The Boys from Baghdad High

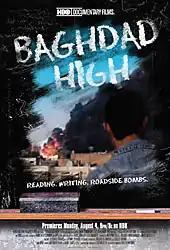
Tribeca Film Festival poster

The Boys from Baghdad High, also known as Baghdad High, is a British-American-French television documentary film. It was first shown in the United Kingdom at the 2007 Sheffield Doc/Fest, before airing on BBC Two on 8 January 2008. It also aired in many other countries including France, Australia, the United States, Canada, Germany and the Netherlands. It documents the lives of four Iraqi schoolboys of different religious or ethnic backgrounds over the course of one year in the form of a video diary. The documentary was filmed by the boys themselves, who were given video cameras for the project.